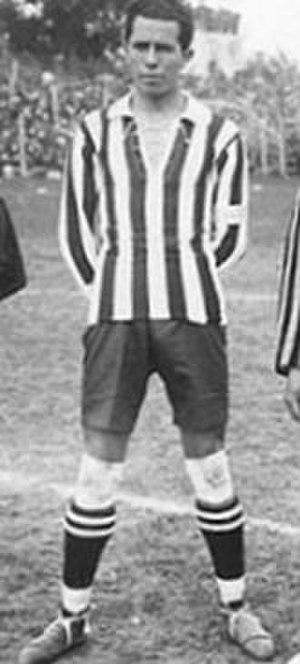
Manuel Agustín Fleitas Solich est un joueur et entraîneur de football paraguayen.